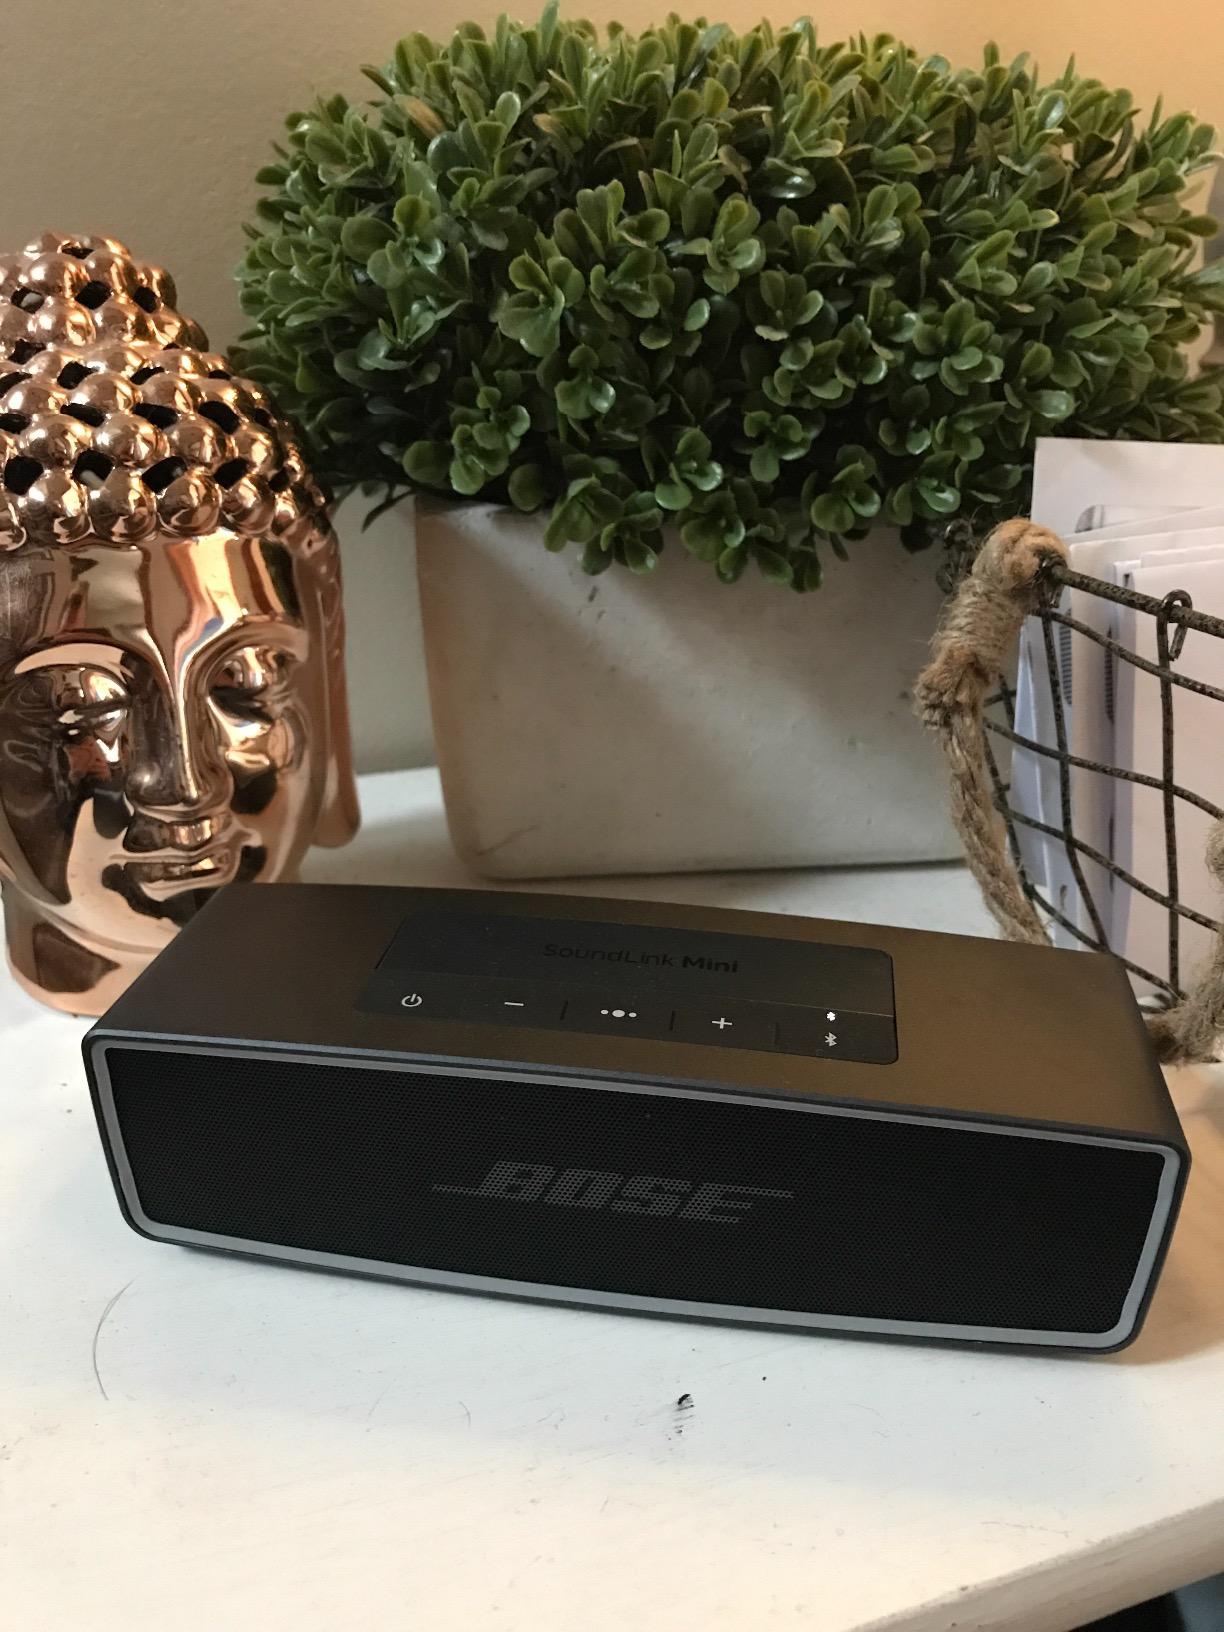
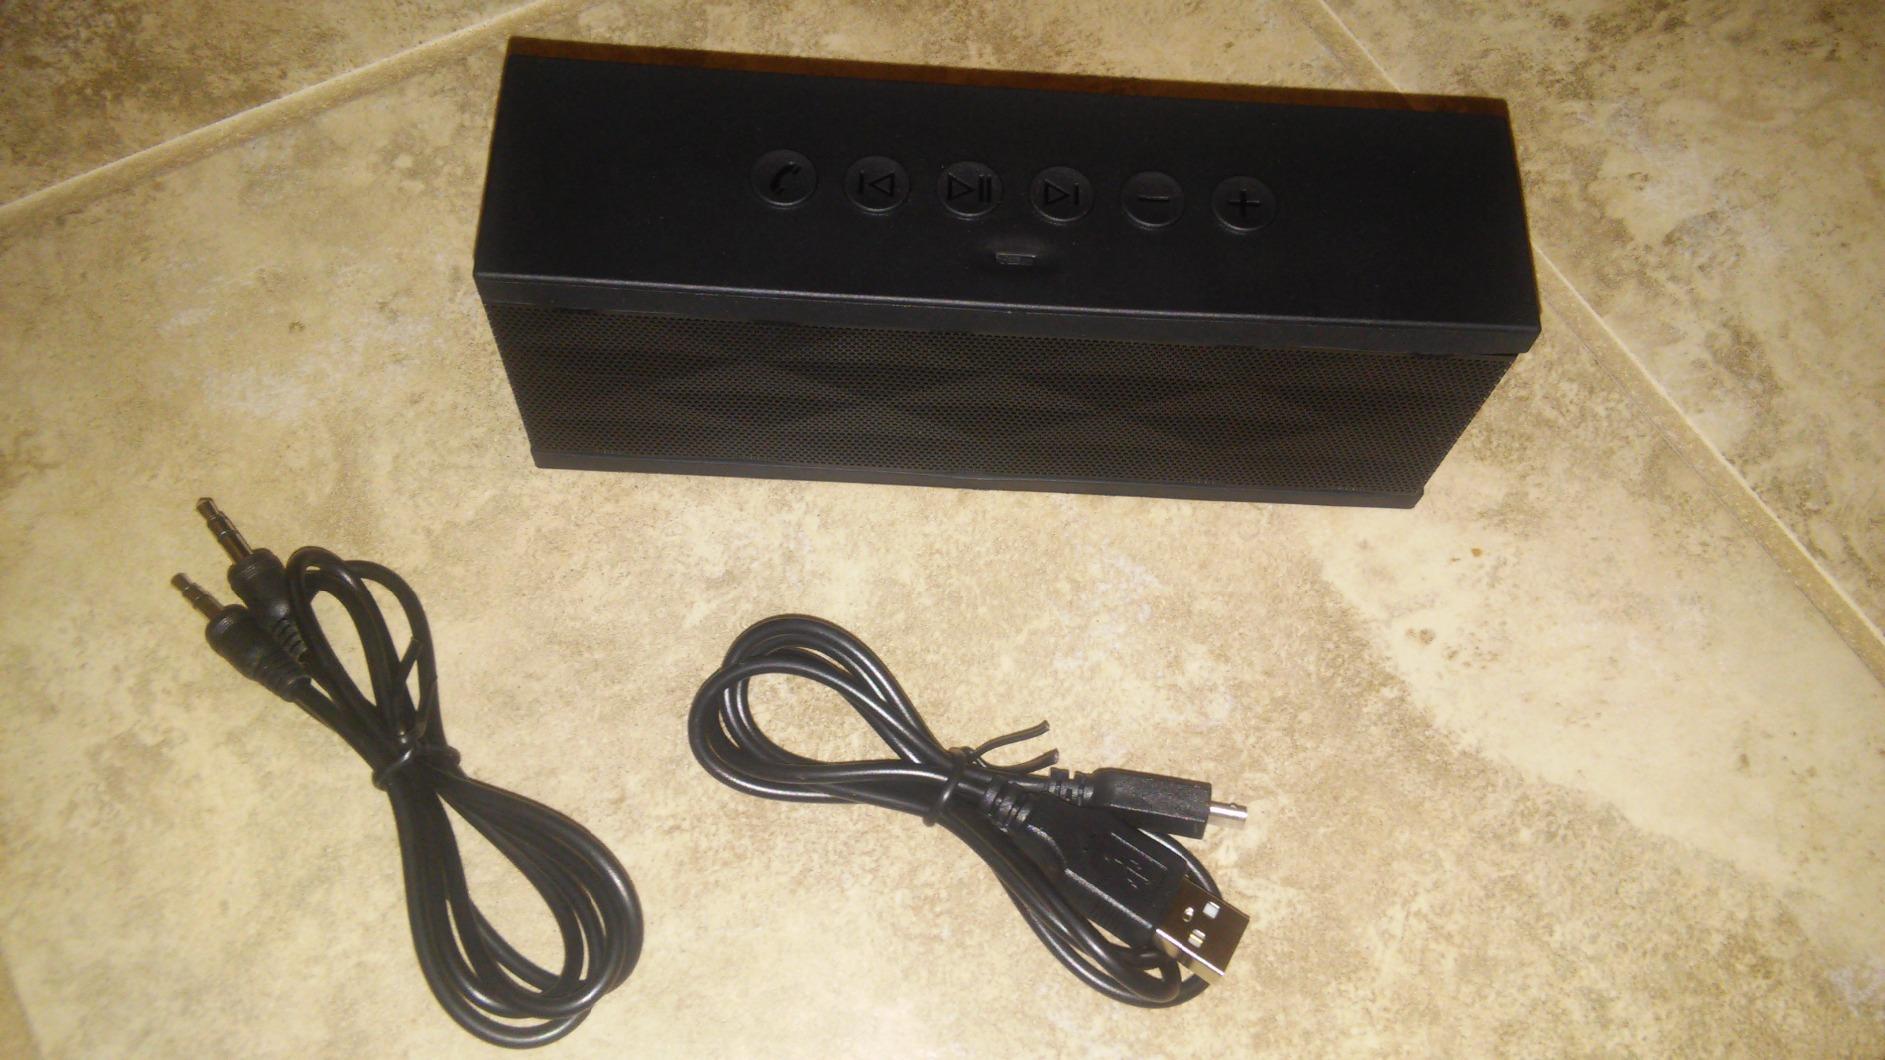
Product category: speaker
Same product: no